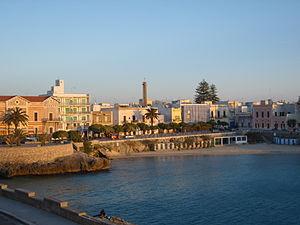
Santa Maria al Bagno est une station balnéaire italienne, hameau de la commune de Nardò située dans les Pouilles et la province de Lecce. Elle est située sur la mer Ionienne.